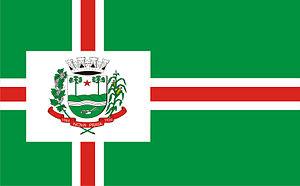
La « croix scandinave » est un motif se retrouvant sur les drapeaux de certains pays nordiques, bien qu'on puisse les trouver aussi sur des drapeaux d'autres pays ou régions du monde.